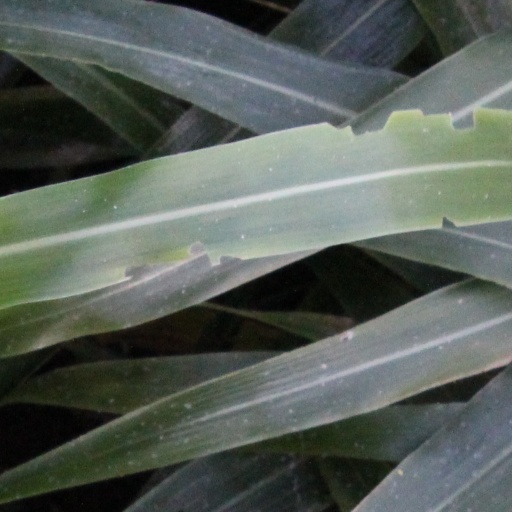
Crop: sorghum